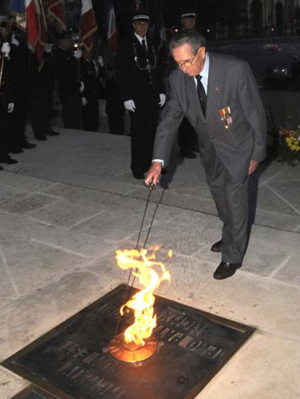
Raymond Gourlin ravivant la flamme du Souvenir, à Reims.
Raymond Gourlin, né le 24 janvier 1925 à Chaumont et décédé à Reims le 17 août 2017, est un résistant français.